Jean de Suarez d'Aulan

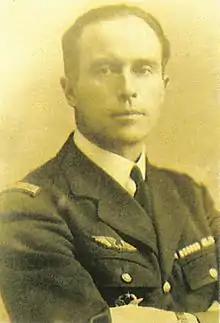

Jean de Suarez d'Aulan (20 November 1900 – 8 October 1944) was a French aristocrat, aviator, auto racer, bobsledder, businessman and soldier.